Nawaz Sharif

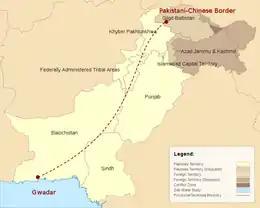
On 1 November 2016, Pakistan and China began trade under the China–Pakistan Economic Corridor project.

On 25 February 2009, the Supreme Court disqualified Nawaz Sharif and his brother Shehbaz Sharif, the Chief Minister of Punjab, from holding public office.